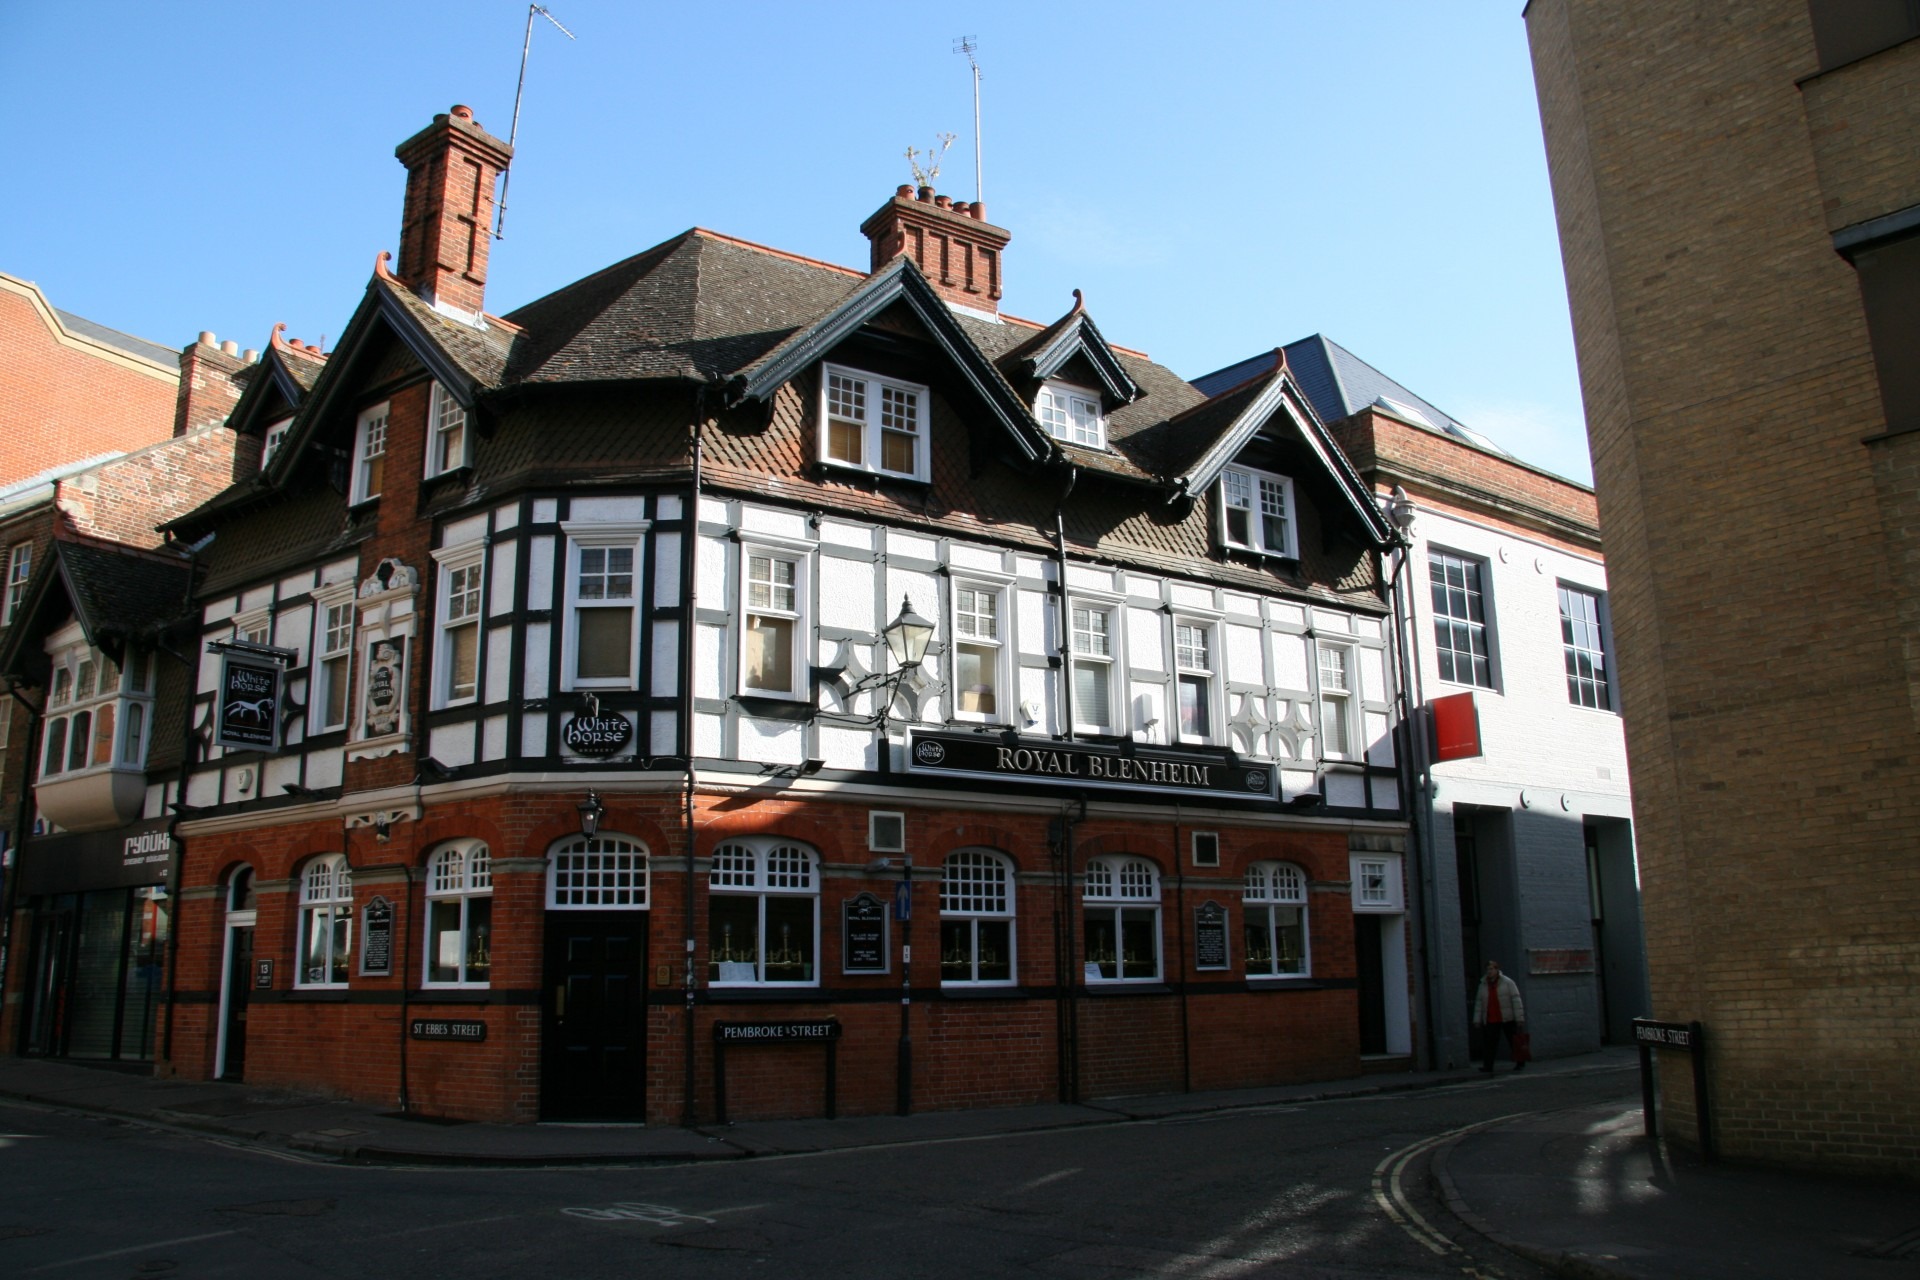
architecture, road, street, vintage, house, town, building, urban, stone, downtown, europe, entrance, cottage, facade, exterior, england, infrastructure, cambridge, british, style, front, britain, estate, oxford, attractive, pub, pots, neighbourhood, urban area, residential area, human settlement